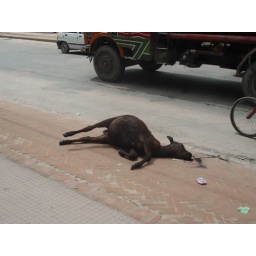
Dead cow by side of road 1 time